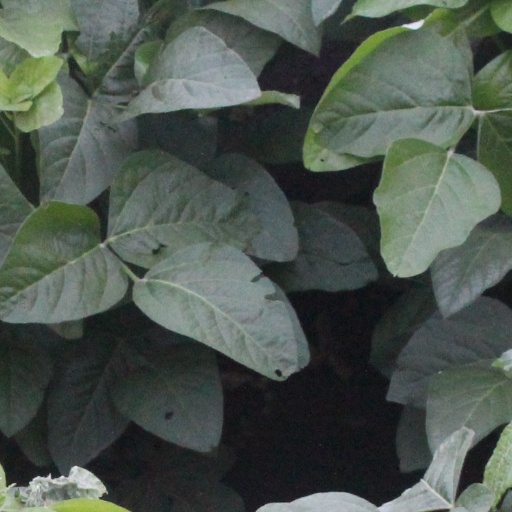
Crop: soybean